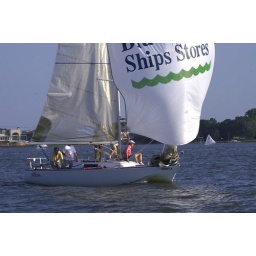
Clear Lake, Texas Wednesday sail boat races in 2006